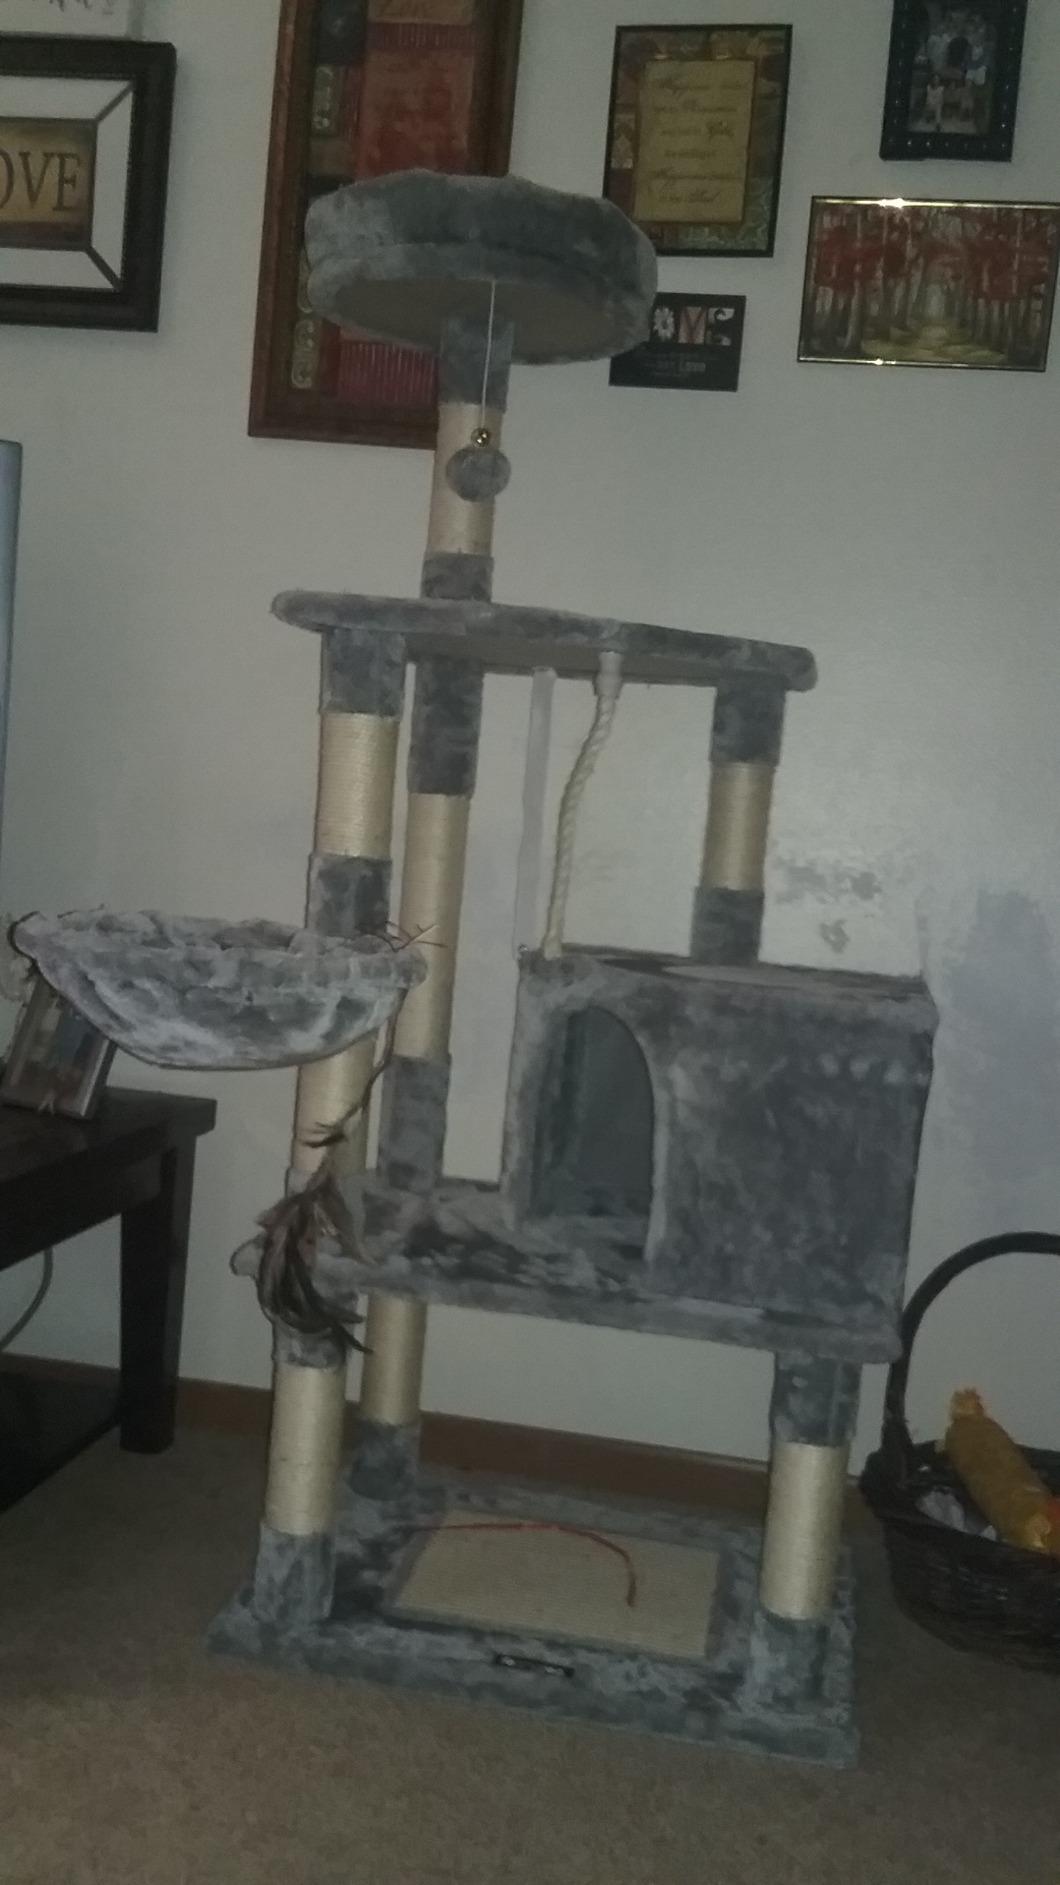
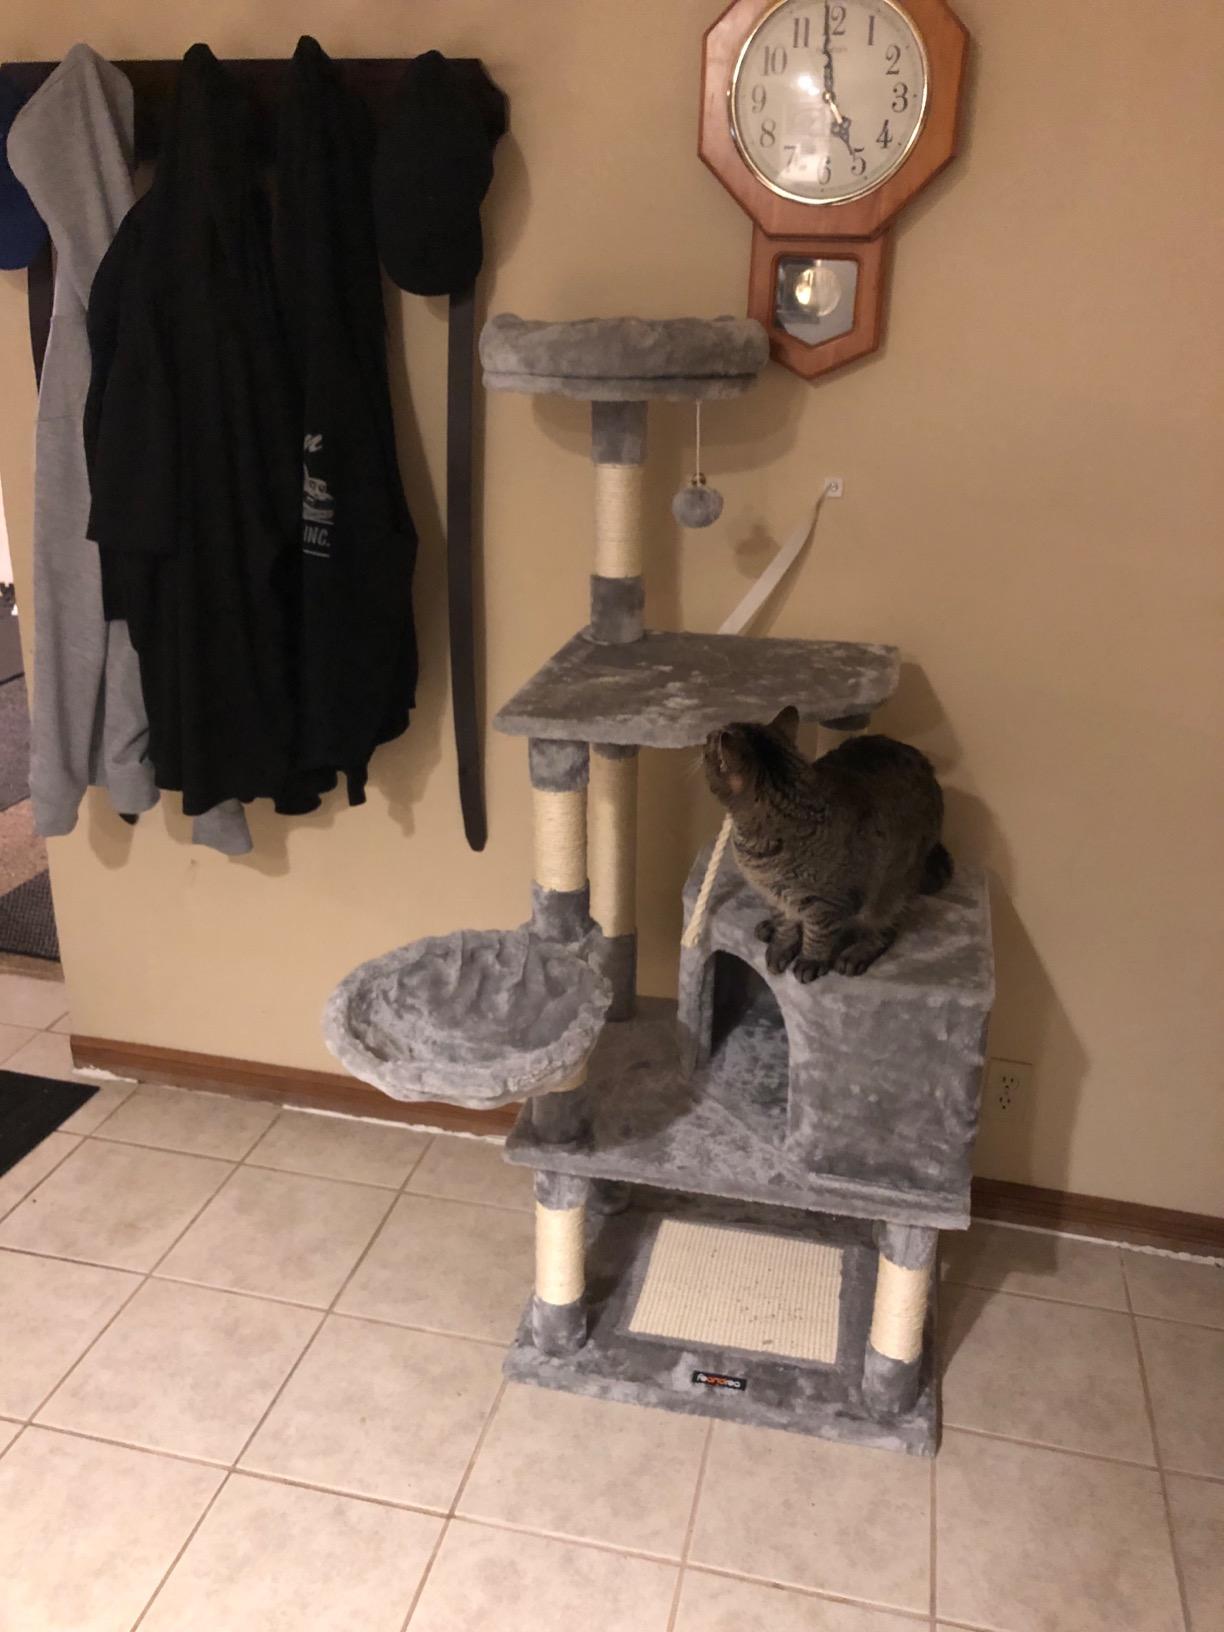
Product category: items_cat tree
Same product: yes